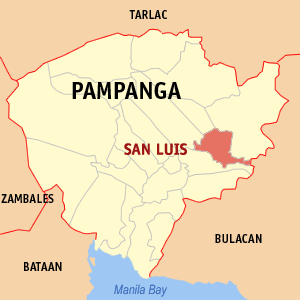
San Luis est une municipalité des Philippines située dans l'est de la province de Pampanga, sur l'île de Luçon.